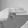
ASL letter: H